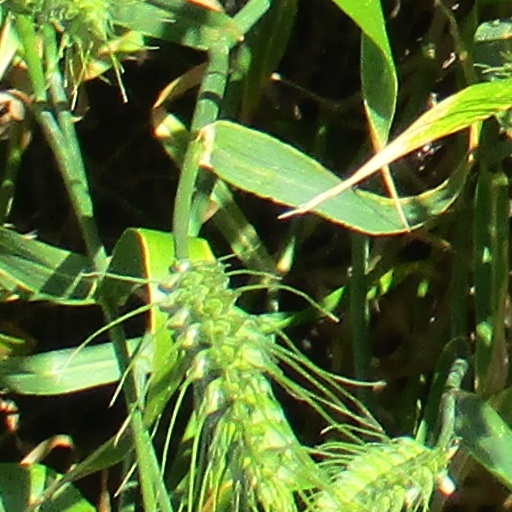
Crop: wheat